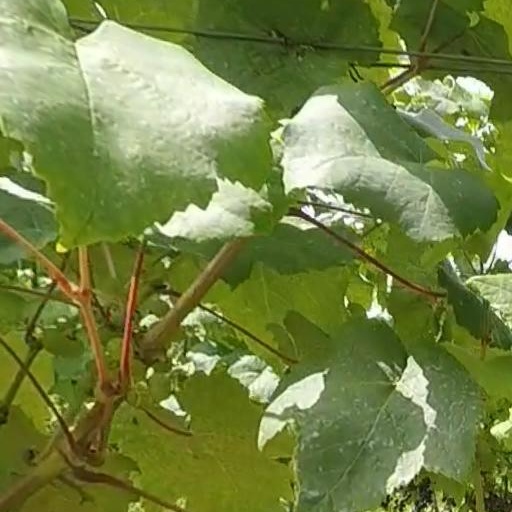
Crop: grape